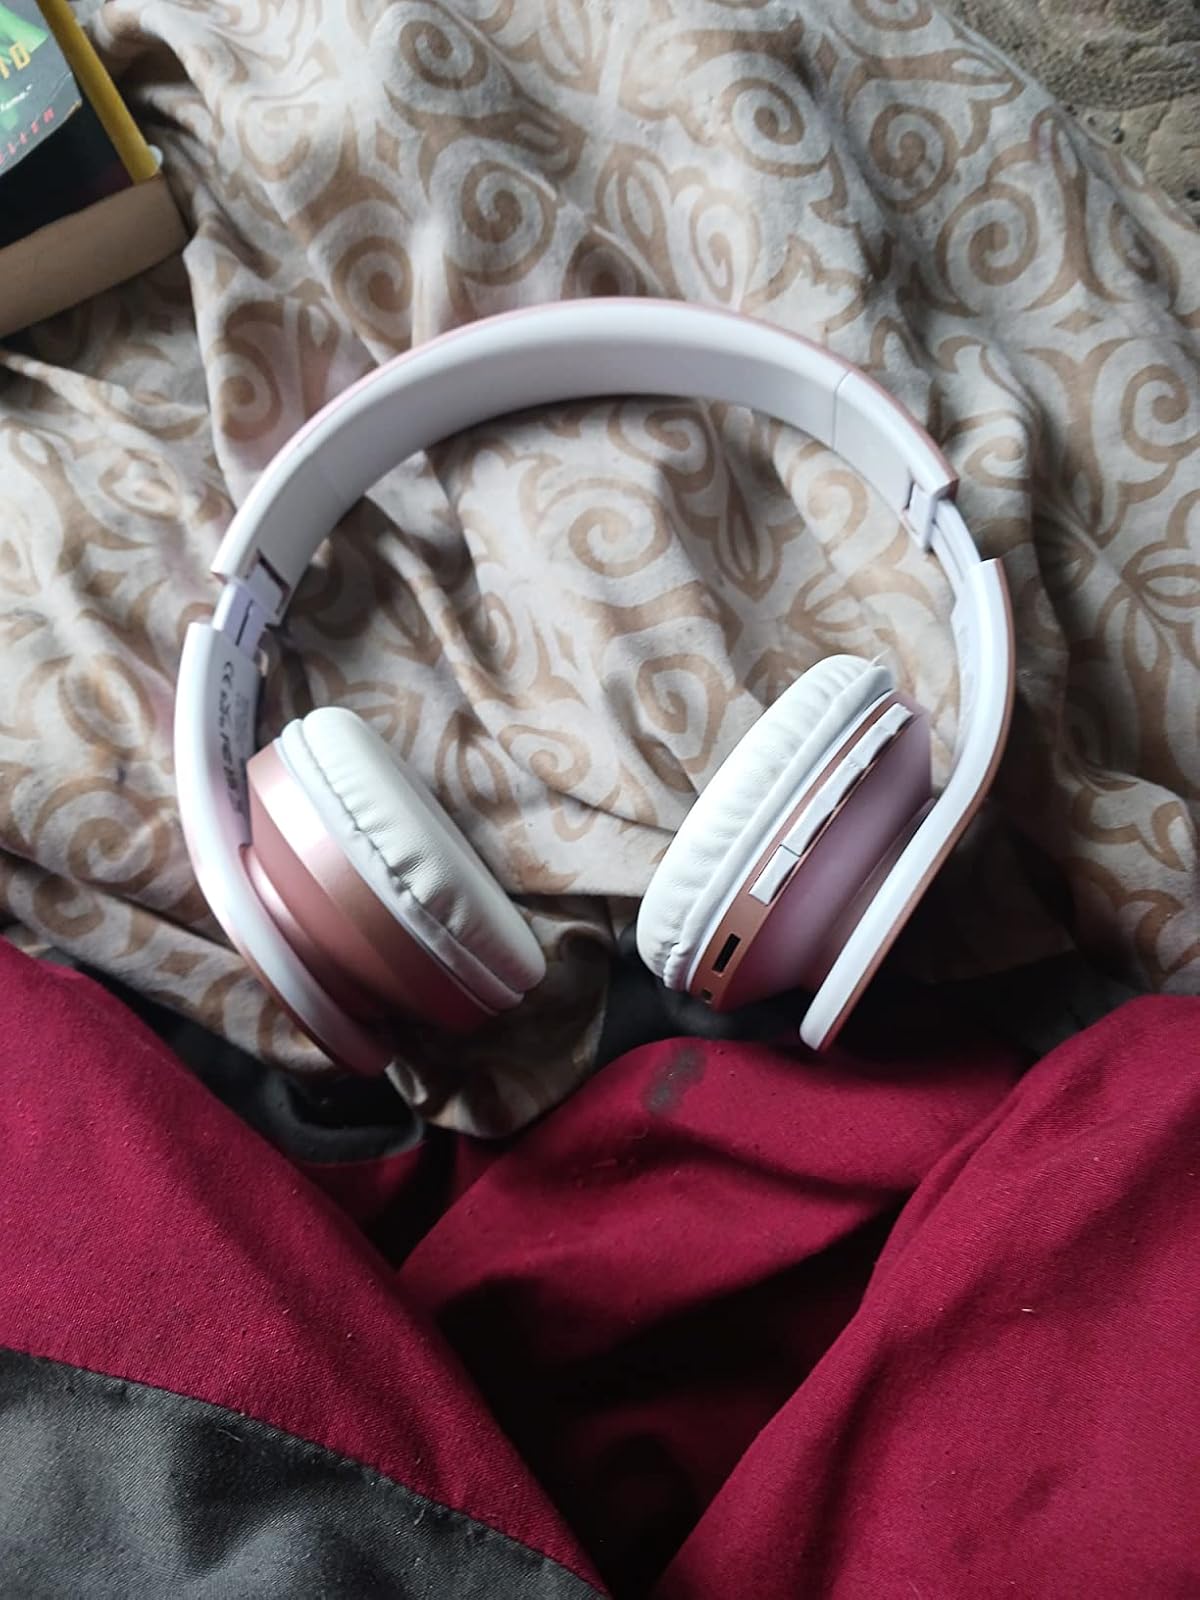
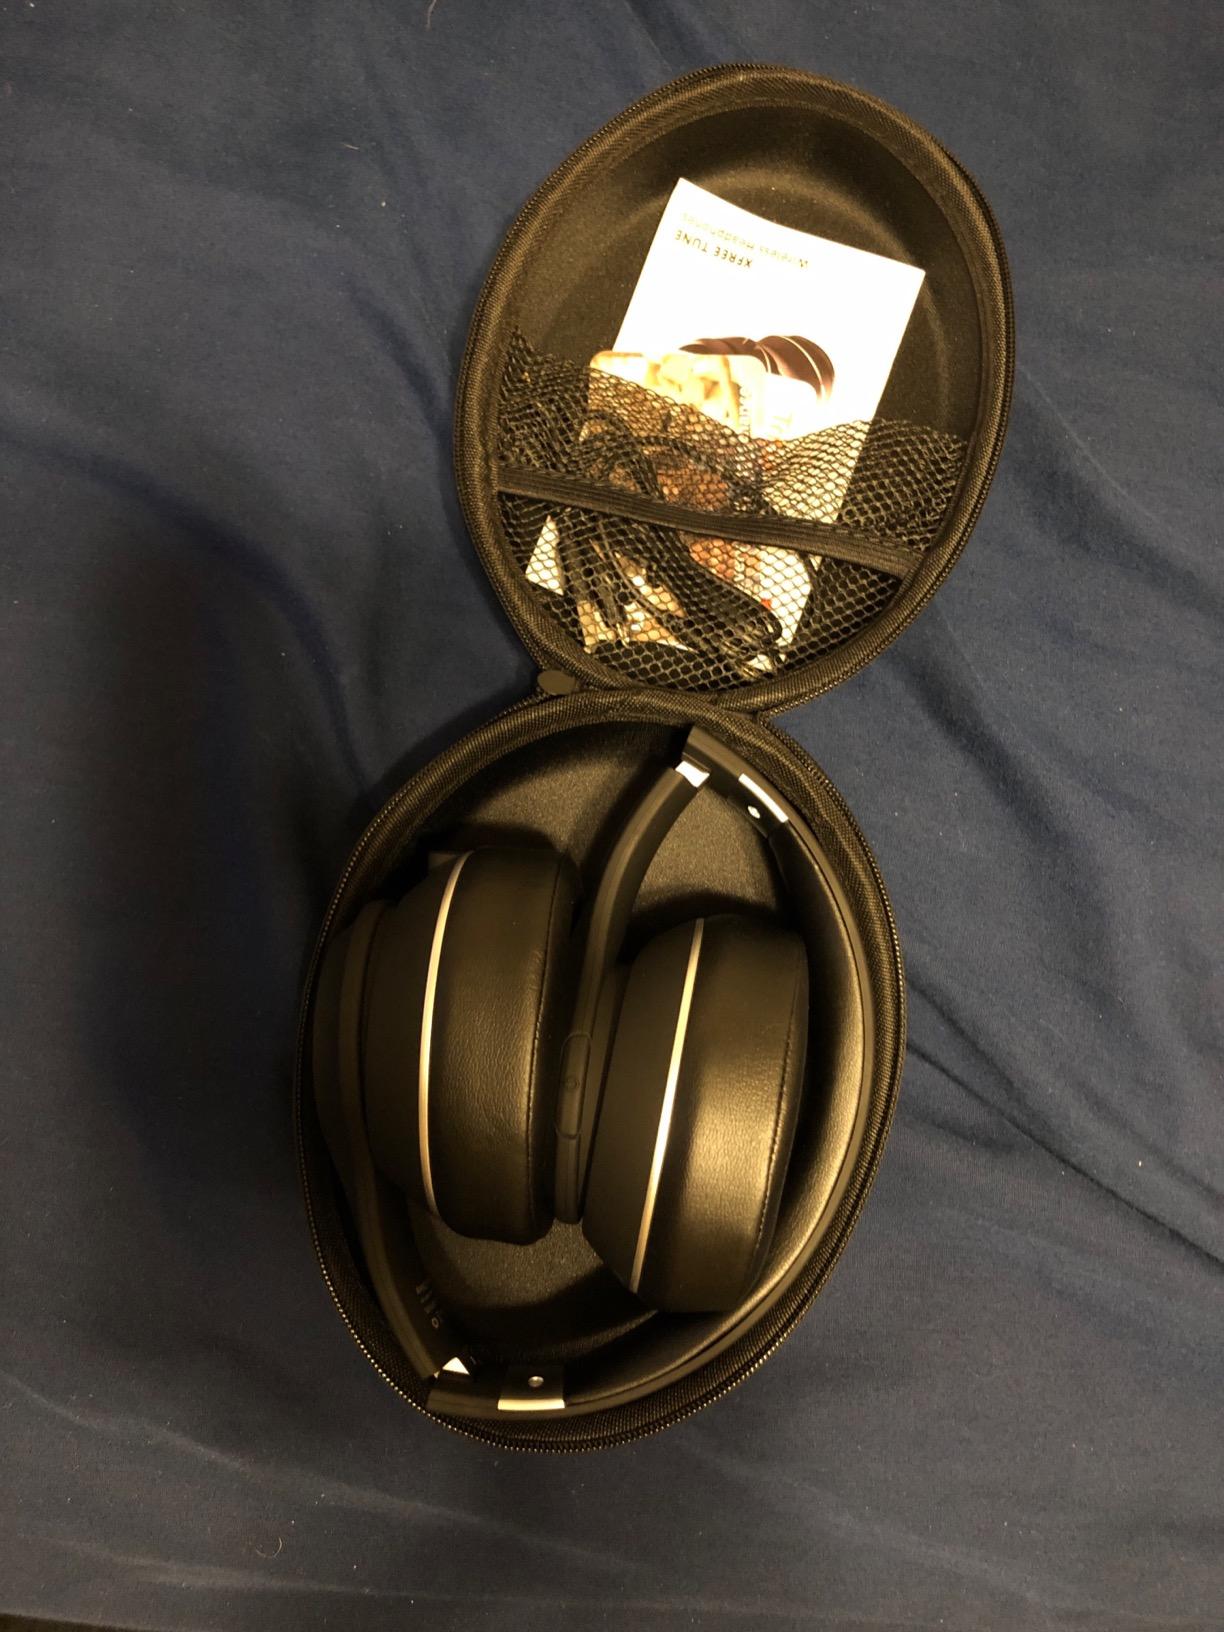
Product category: headphones
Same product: no